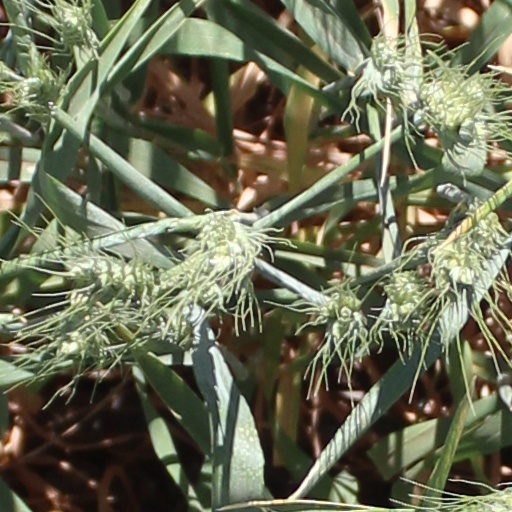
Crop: wheat